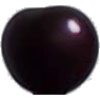
Label: Cherry Wax Black 1